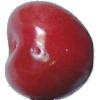
Label: Cherry 2